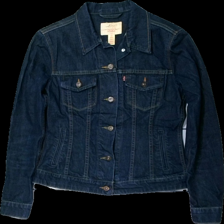
View: front
Type: Jacket
Category: Ladies
Brand: Levi'S
Colors: Blue
Material: 100% cotton
Cut: Regular
Size: M
Season: All
Trend: Denim
Damage location: top left
Damage 2 location: top center
Damage 3 location: bottom left
Price range: 100-150
Recommended usage: Reuse
Description: blå jeans jacka